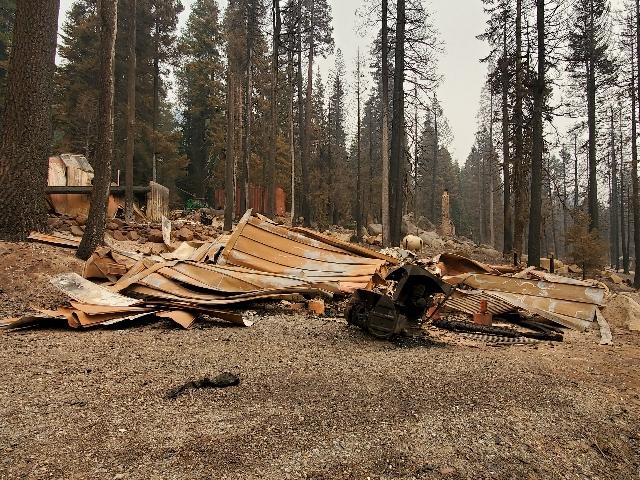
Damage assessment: destroyed